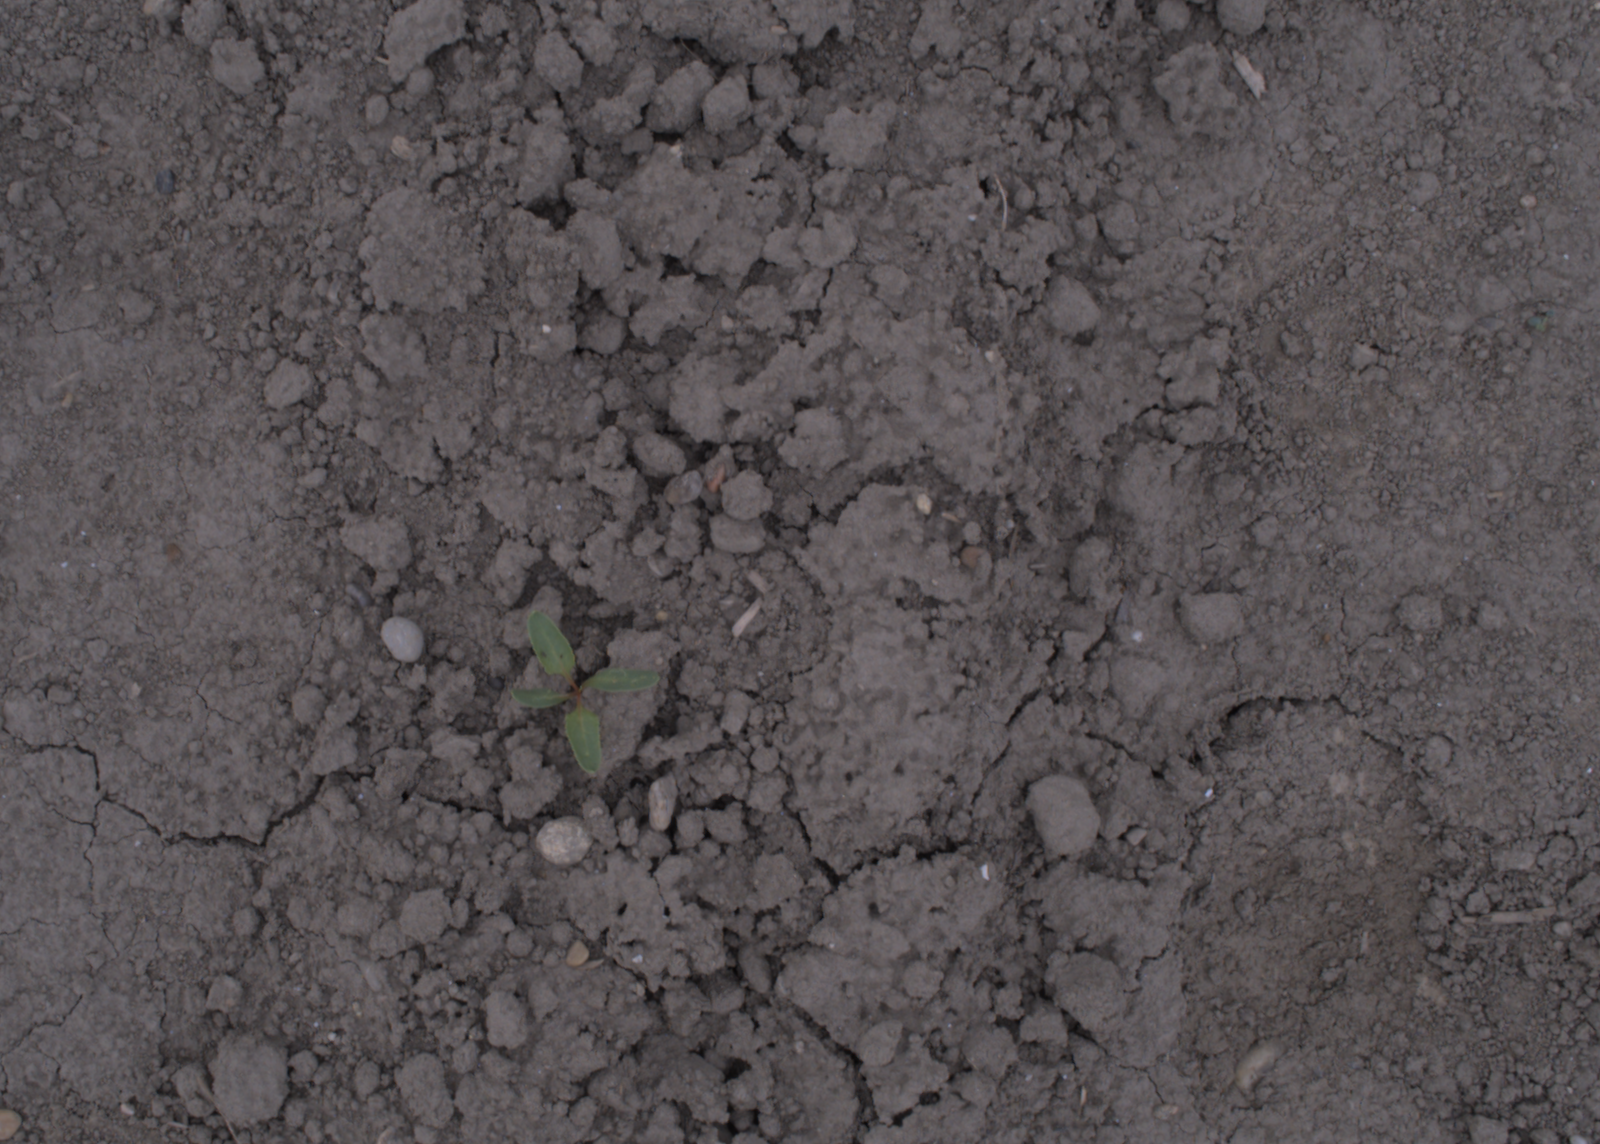
Capture date: 17.08.2020 12:01:07
Weather: cloudy
Wind: light
Seeding date: 21.07.2020
Plant canopy height (mm): 910